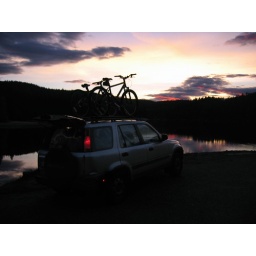
The trusty road-trip vehicle with bikes on top and dog in tow.